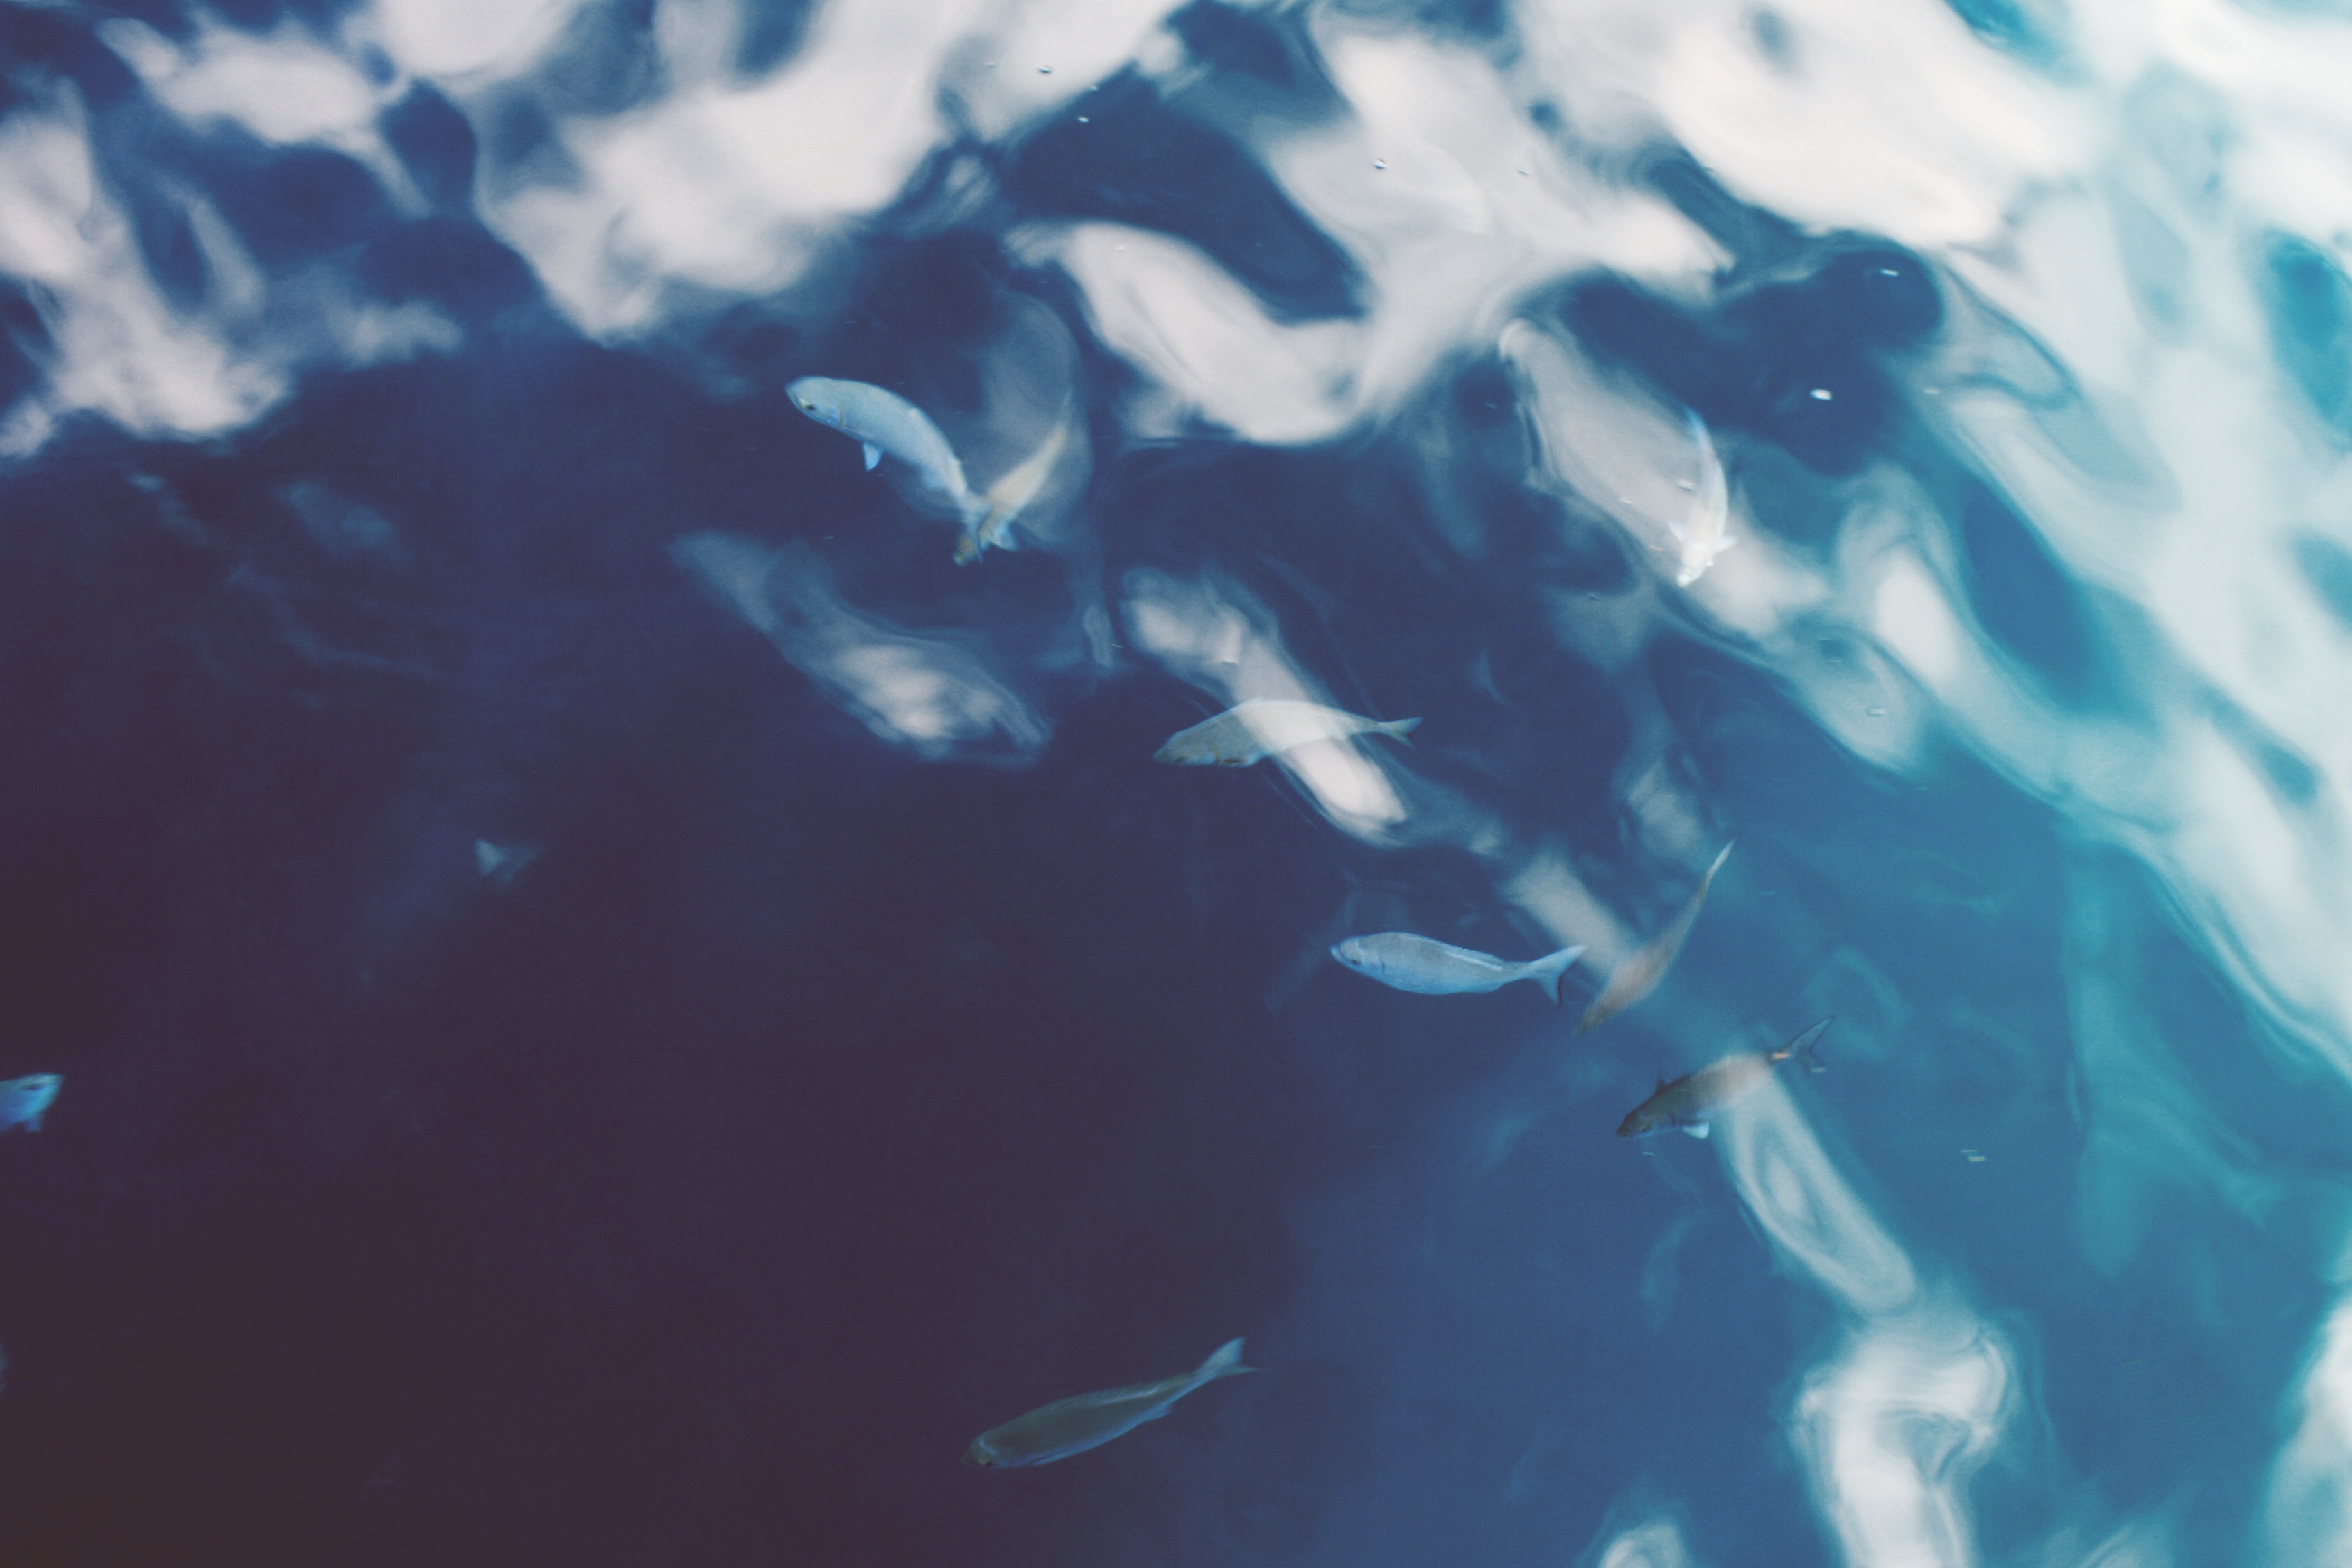
sea, ocean, lake, underwater, reflection, biology, blue, fish, reflections, fishes, swarm, marine biology, public domain images